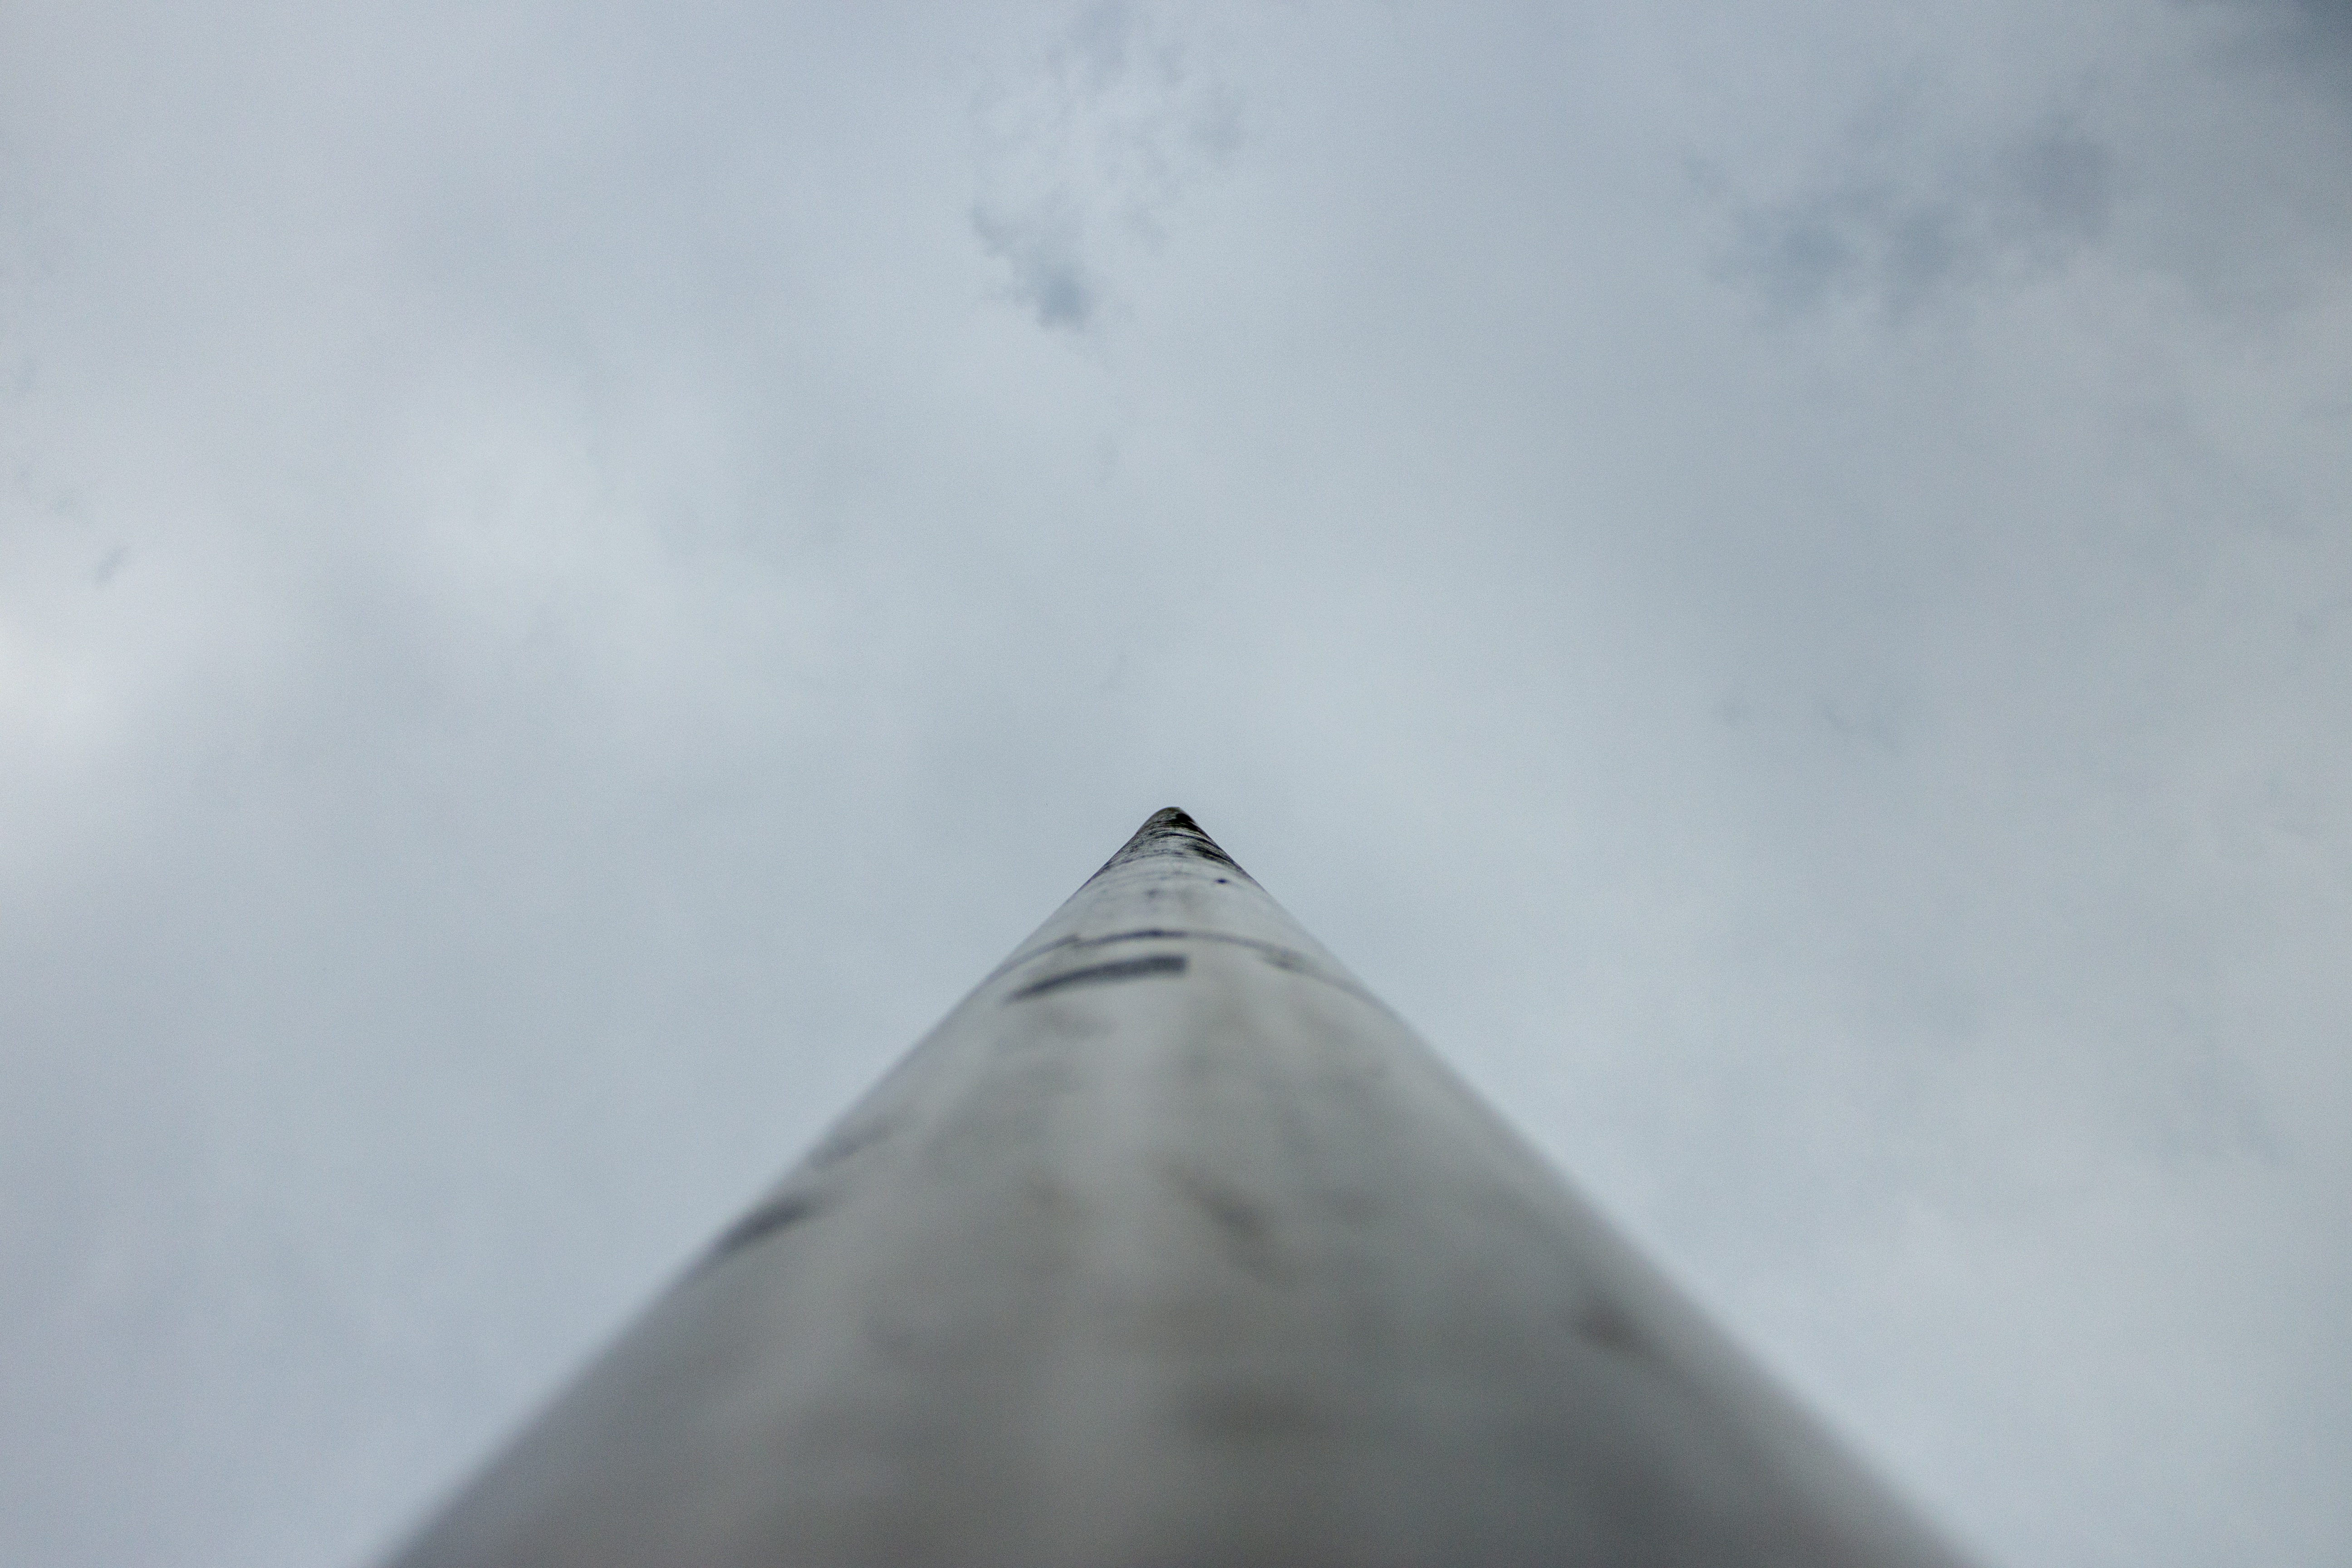
wing, airplane, aircraft, vehicle, gliding, airliner, jet aircraft, fighter aircraft, military aircraft, atmosphere of earth